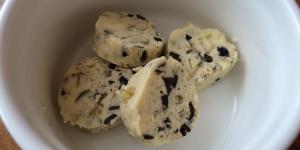
mantequilla de aceitunas